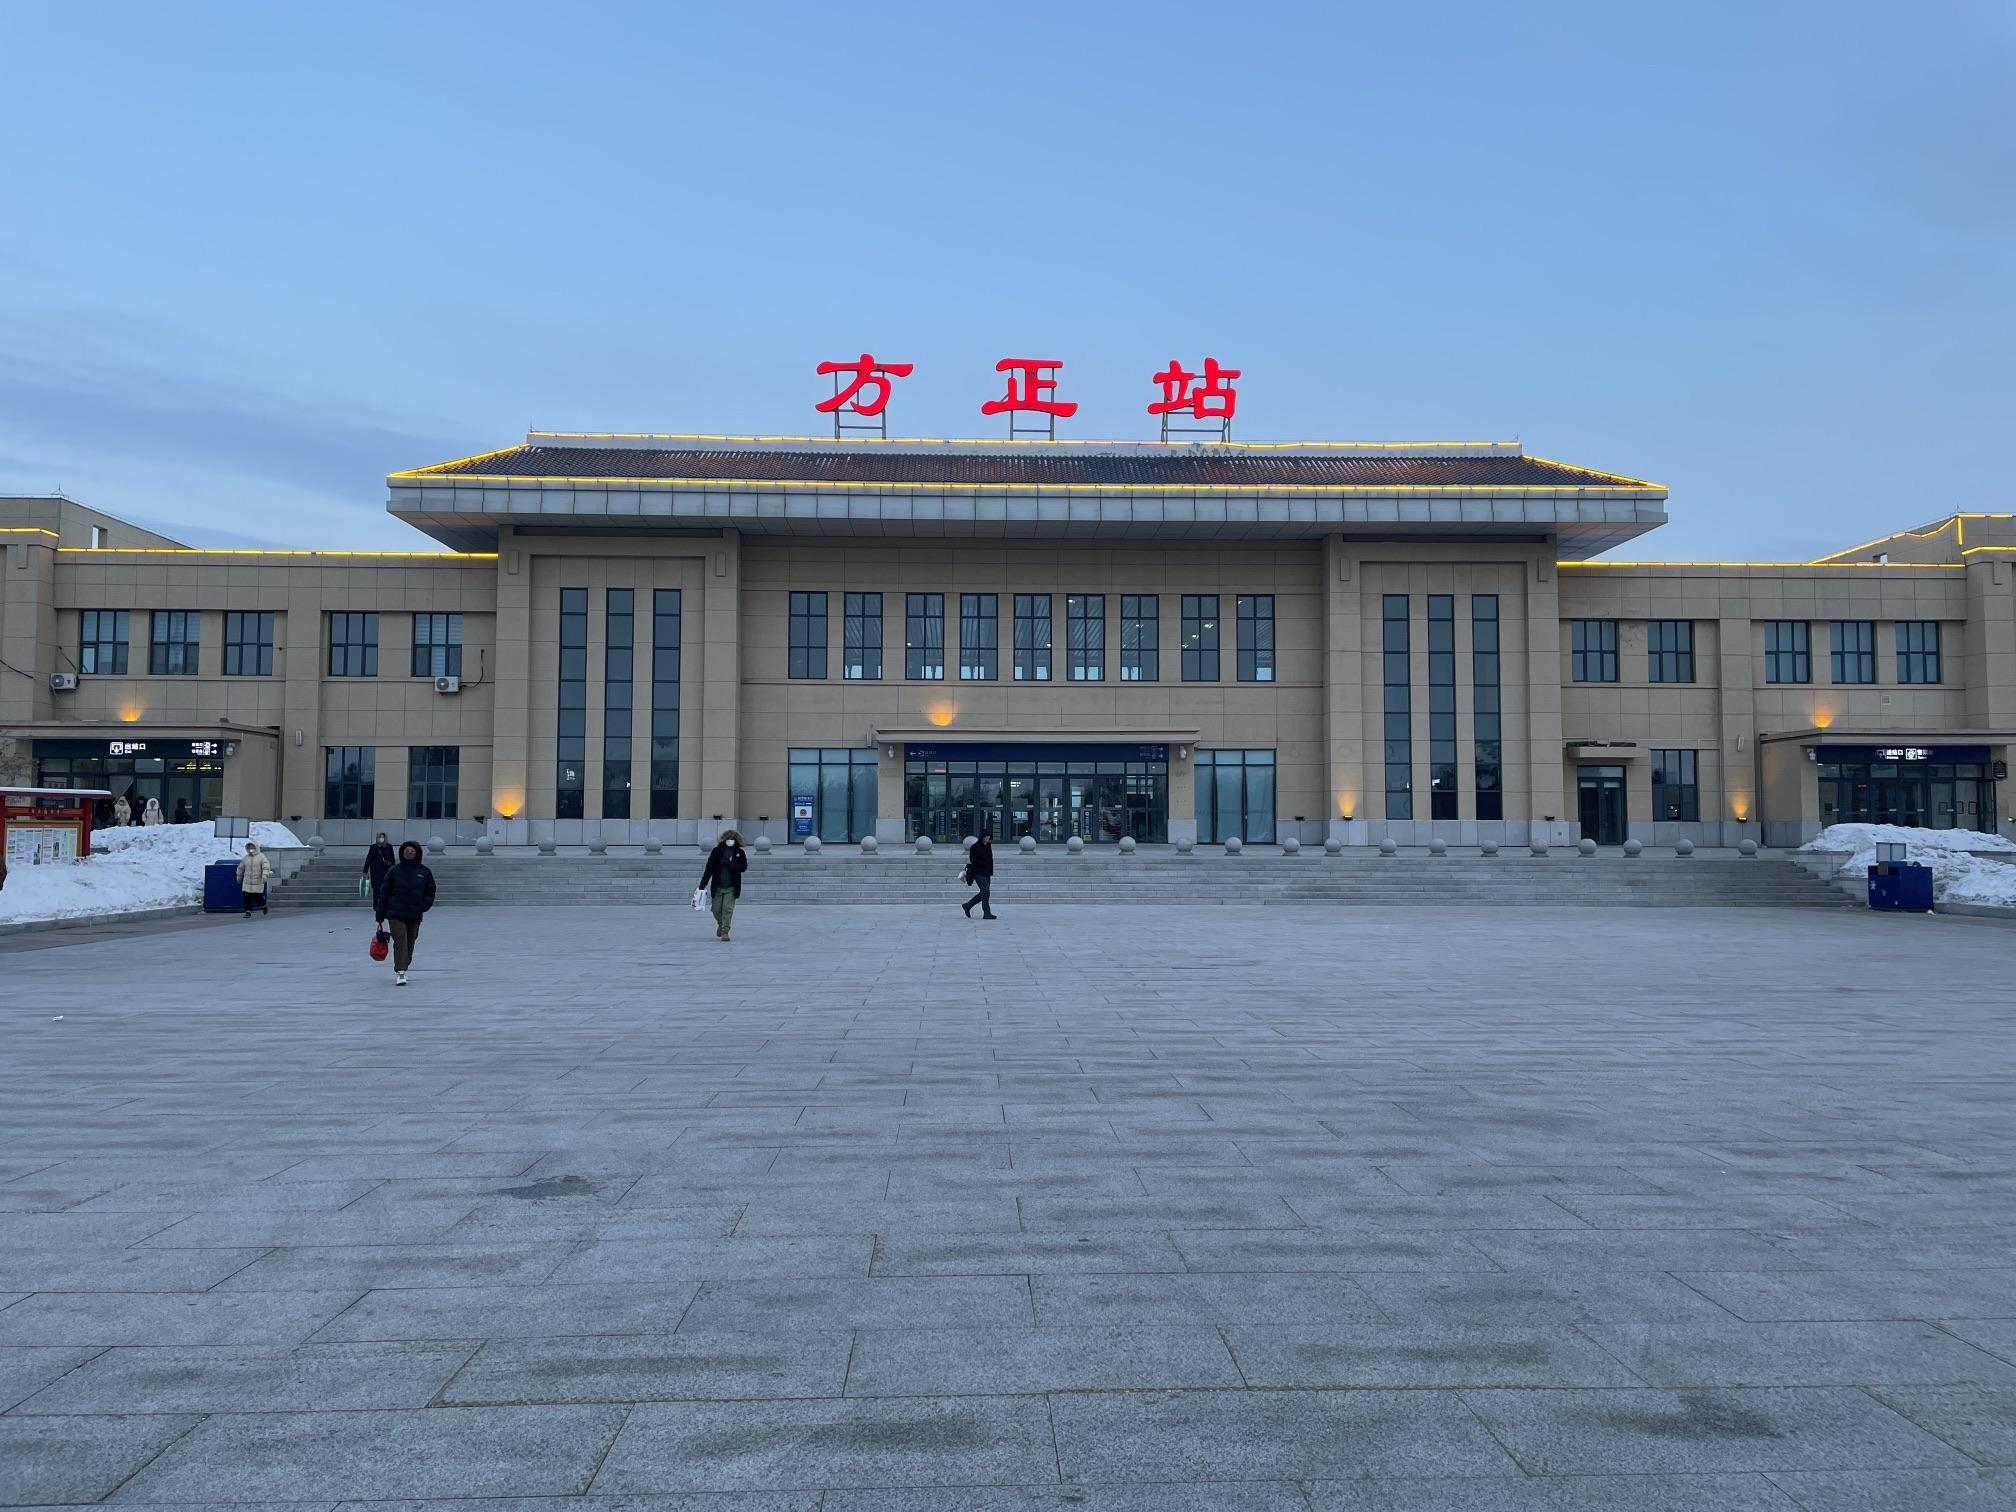
地标名称：方正站
所在城市：哈尔滨市·方正县